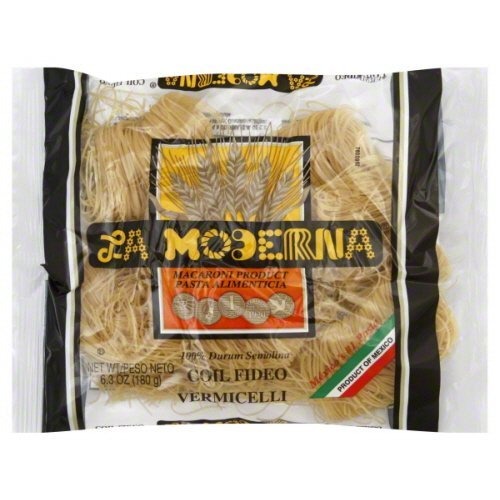
Item Name: La Moderna Pasta Vermicelli, 7-ounces (Pack of20)
Bullet Point: La Moderna Pasta Vermicelli, 7-ounces (Pack of20)
Value: 140.0
Unit: Ounce

Price: 35.7